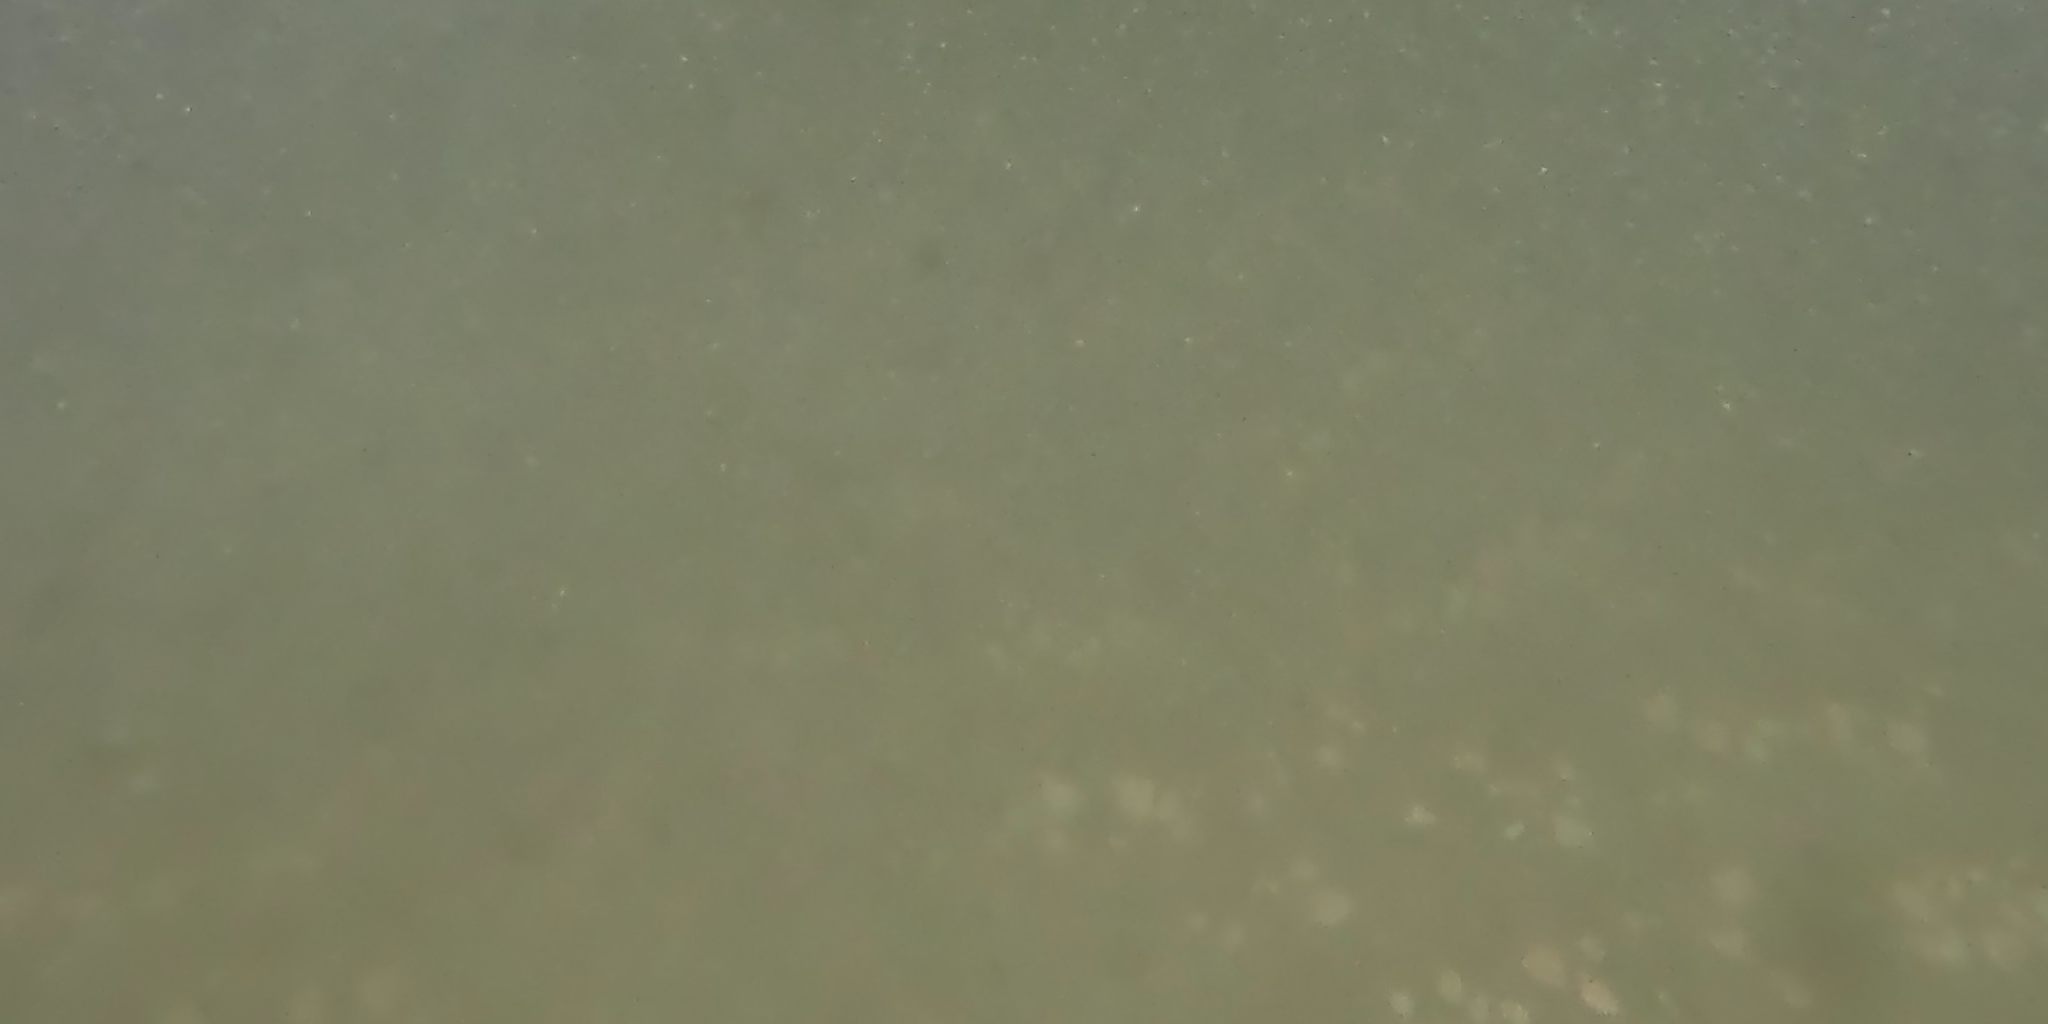
Seabed habitat: bad